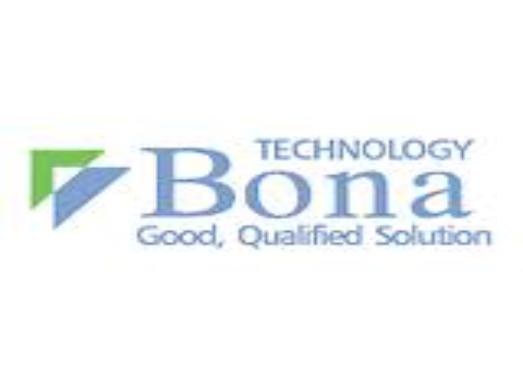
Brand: Bona
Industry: Others